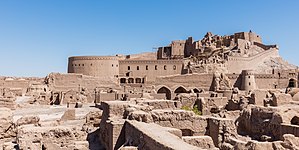
Bam
Fæstningen i Bam 2016
Bam er en by i den iranske provins Kerman. Byen var tidligere et stort handelssted på Silkevejen. En af verdens største bygninger i ler fæstningen